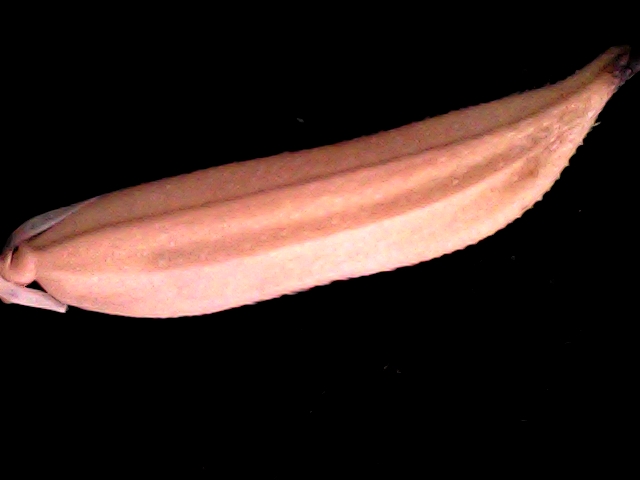
Rice variety: BD70